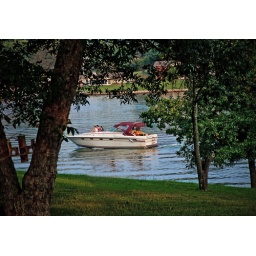
a boat on the little river in tennessee